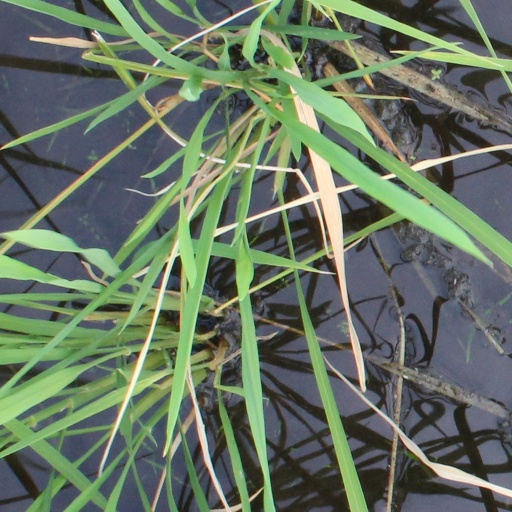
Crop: rice